Meridian, Mississippi

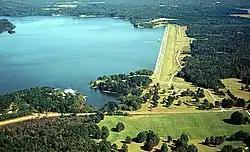
Okatibbee Lake

The city contains several recreational parks, including Highland Park, Bonita Lakes, and Okatibbee Lake. Highland Park contains picnic shelters, swimming pools, tennis courts, a baseball field, softball fields, and a playground, all open year-round to visitors. Bonita Lakes is a city-owned, park including three lakes. The park also includes the Long Creek Reservoir and Lakeview Municipal Golf Course, along with nature trails, a jogging and walking track, biking paths, horseback riding trails, pavilions, picnic facilities, boat ramps, paddle boats, concessions, and fishing. Along with the lakes, the Bonita Lakes area includes Uptown Meridian, Bonita Lakes Crossing, and Bonita Lakes Plaza. Okatibbee Lake is a establishment containing a lake which offers boating, fishing, swimming, water skiing, picnicking, hunting, hiking and camping. Splashdown Country Water Park, a 25-room motel, and cabins are located on the lake.